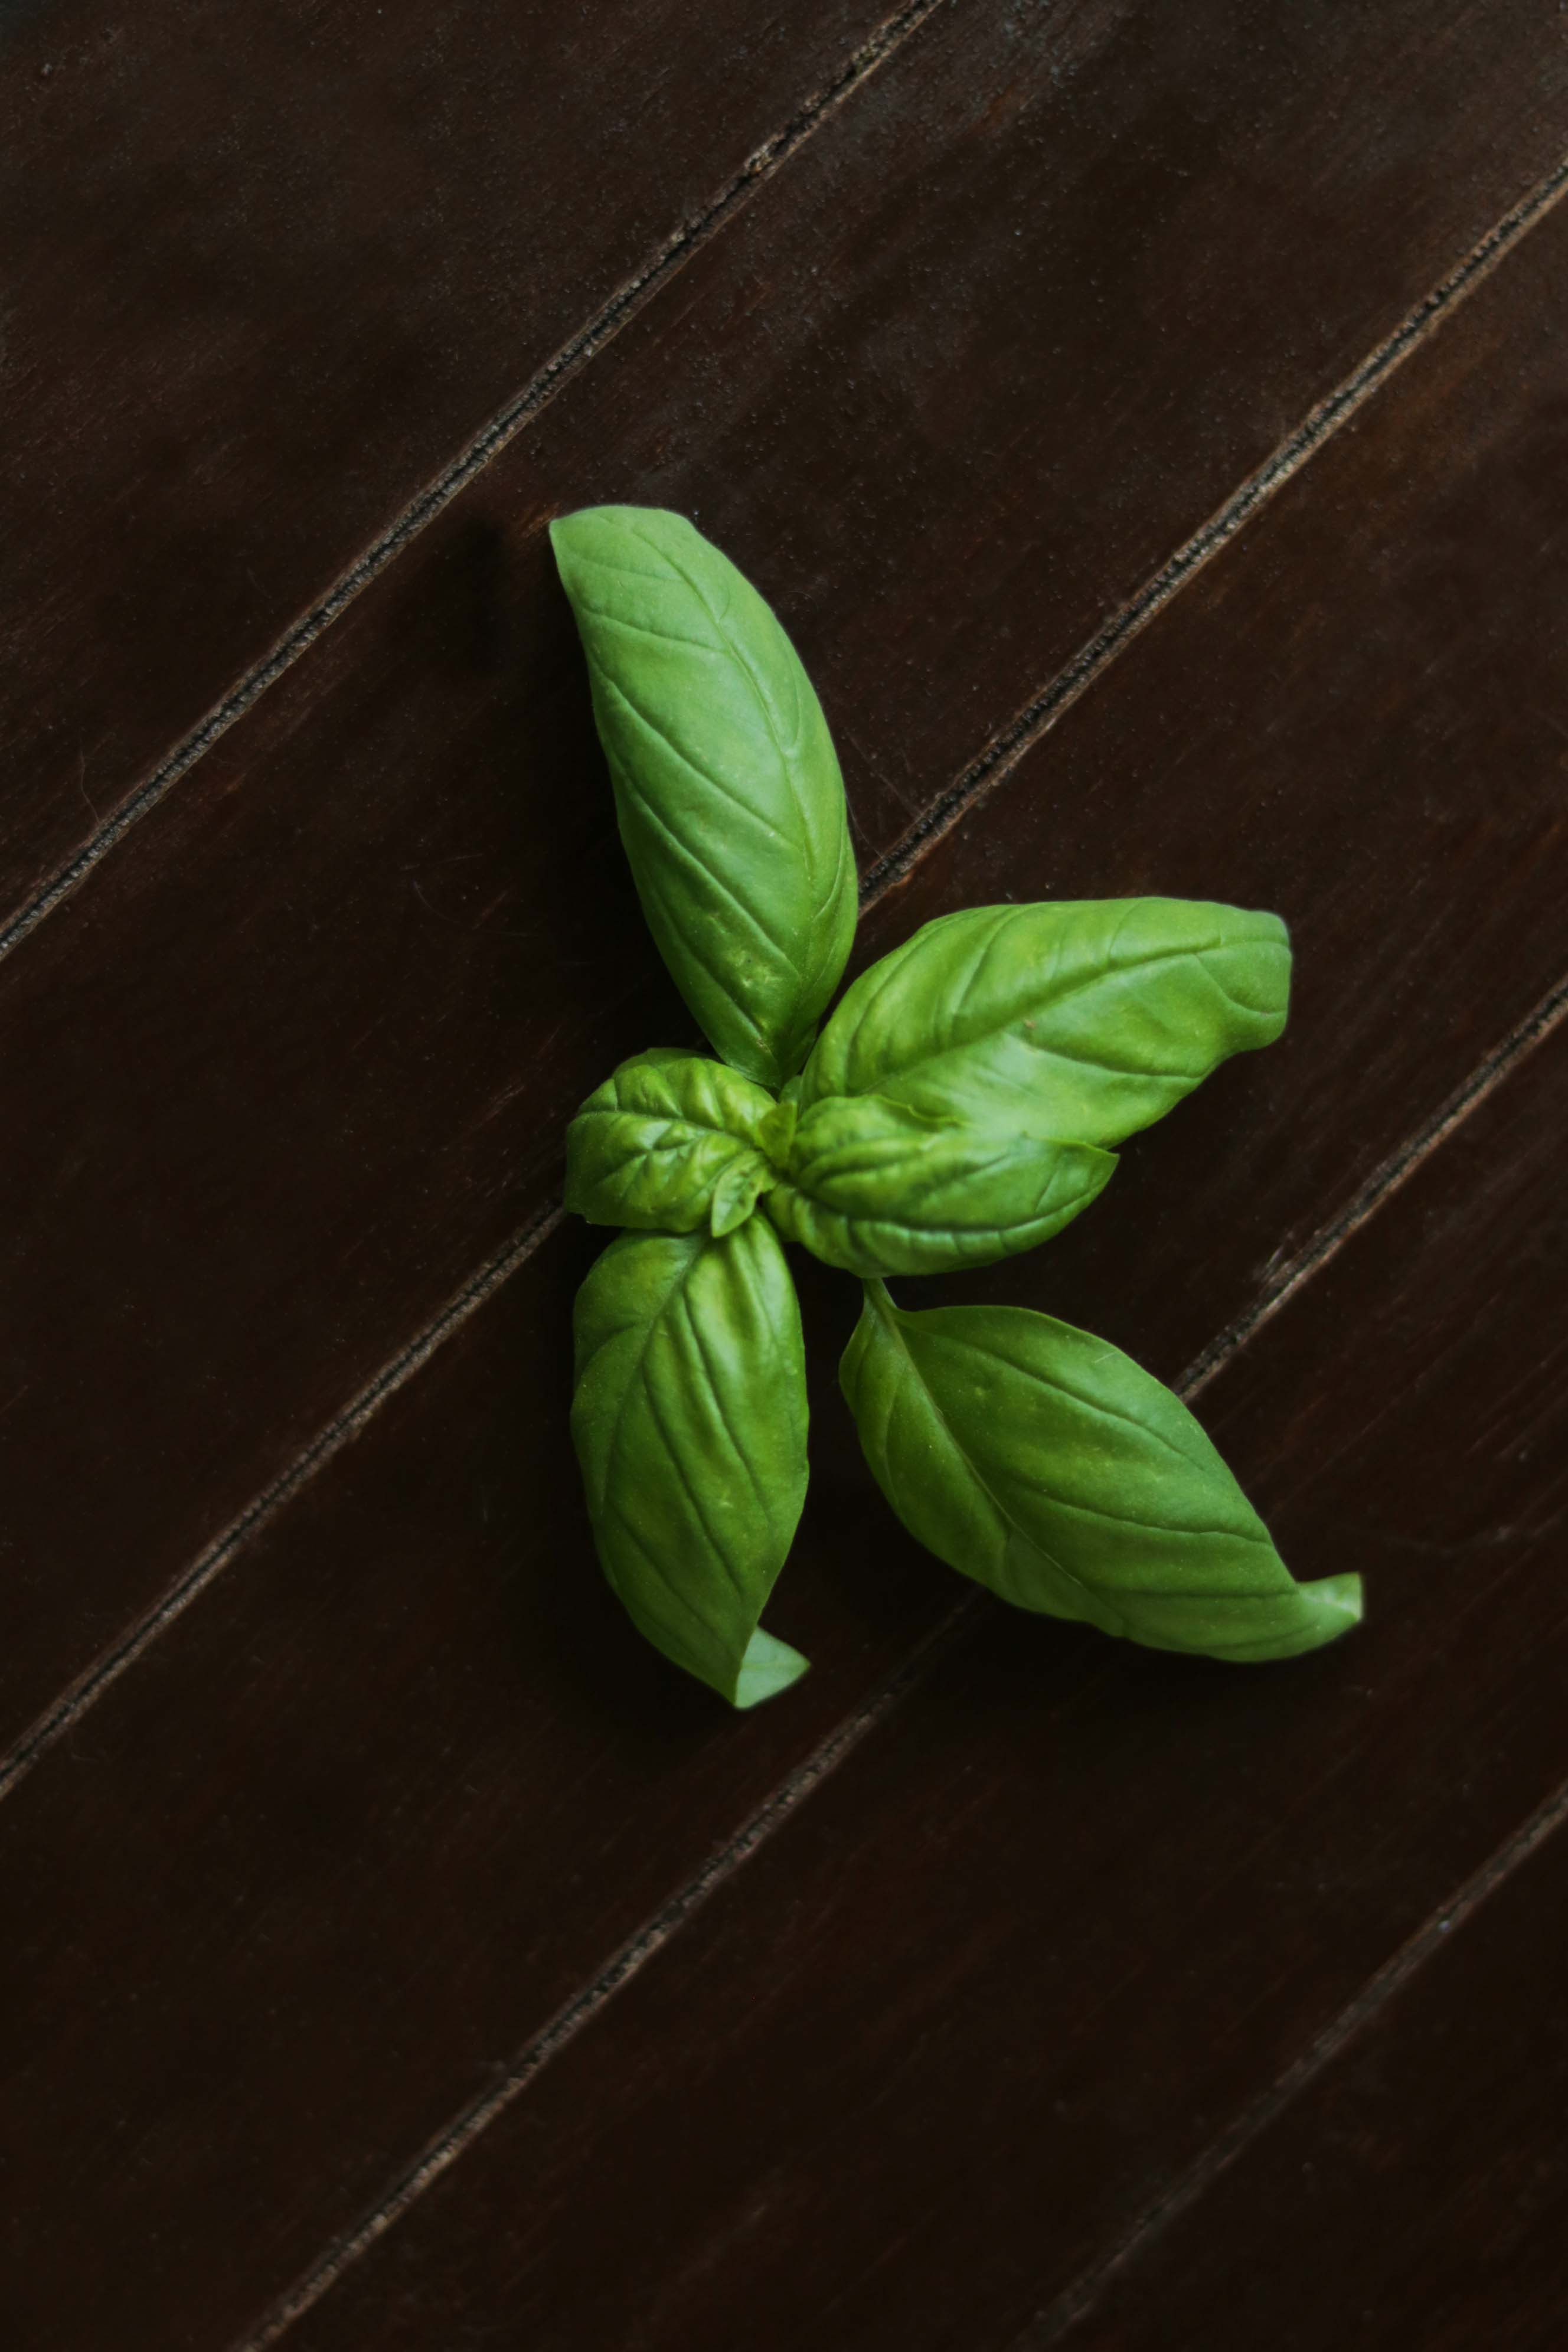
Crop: unknown
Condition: basil